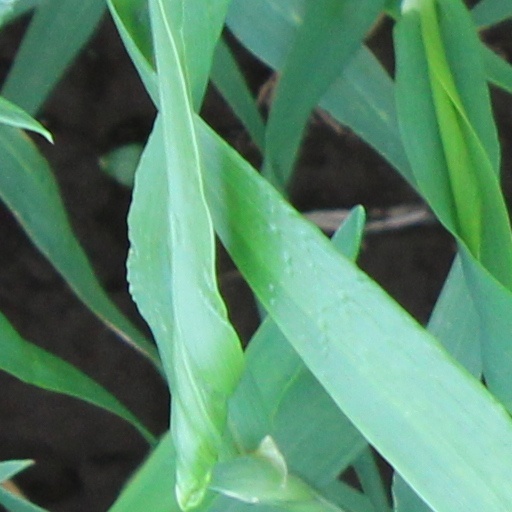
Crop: wheat